Quinby (automobile)

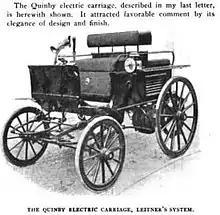
1899 Quinby Electric Carriage from the Horseless Age

The Quinby was an American automobile manufactured in 1899 in Newark, New Jersey.